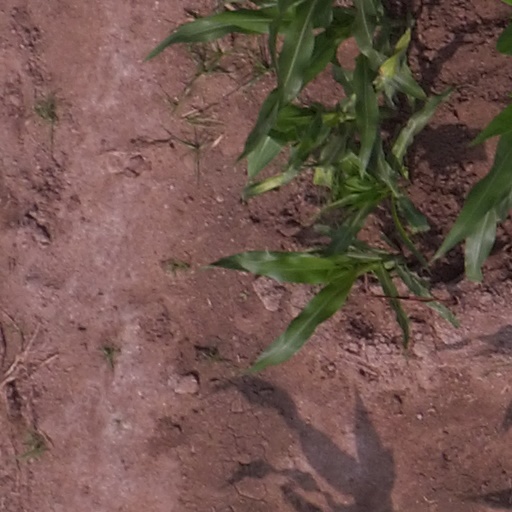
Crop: maize; corn